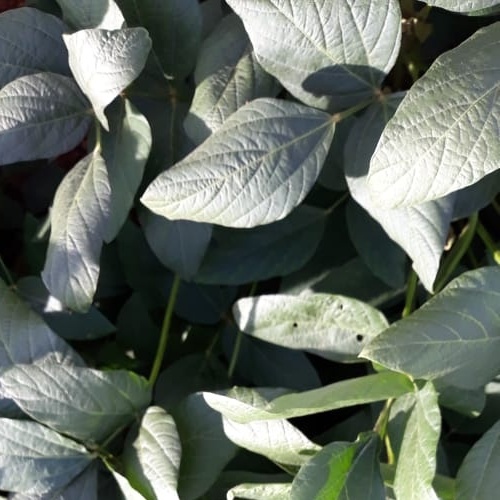
Label: Diabrotica_speciosa